Teke Teke

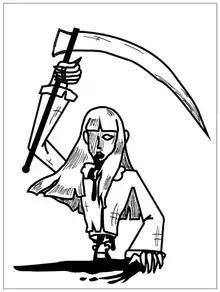
An artist's depiction of "Teke Teke"

, also spelled Teke-Teke, Teketeke, or Teke teke, is a Japanese urban legend about the ghost of a schoolgirl, where her body was split in half by a train after she had become stuck. She is an "onryō", or a vengeful spirit, who lurks in urban areas and roams train stations at night. Since she no longer has a lower body, she travels on her hands, dragging her upper torso and making a scratching or ""teke teke""-like sound, produced either by her elbows or the end of her bisected body scraping the ground. If she encounters an individual, she will chase them and slice them in half at the waist, killing them in such a way that mimics her own disfigurement.